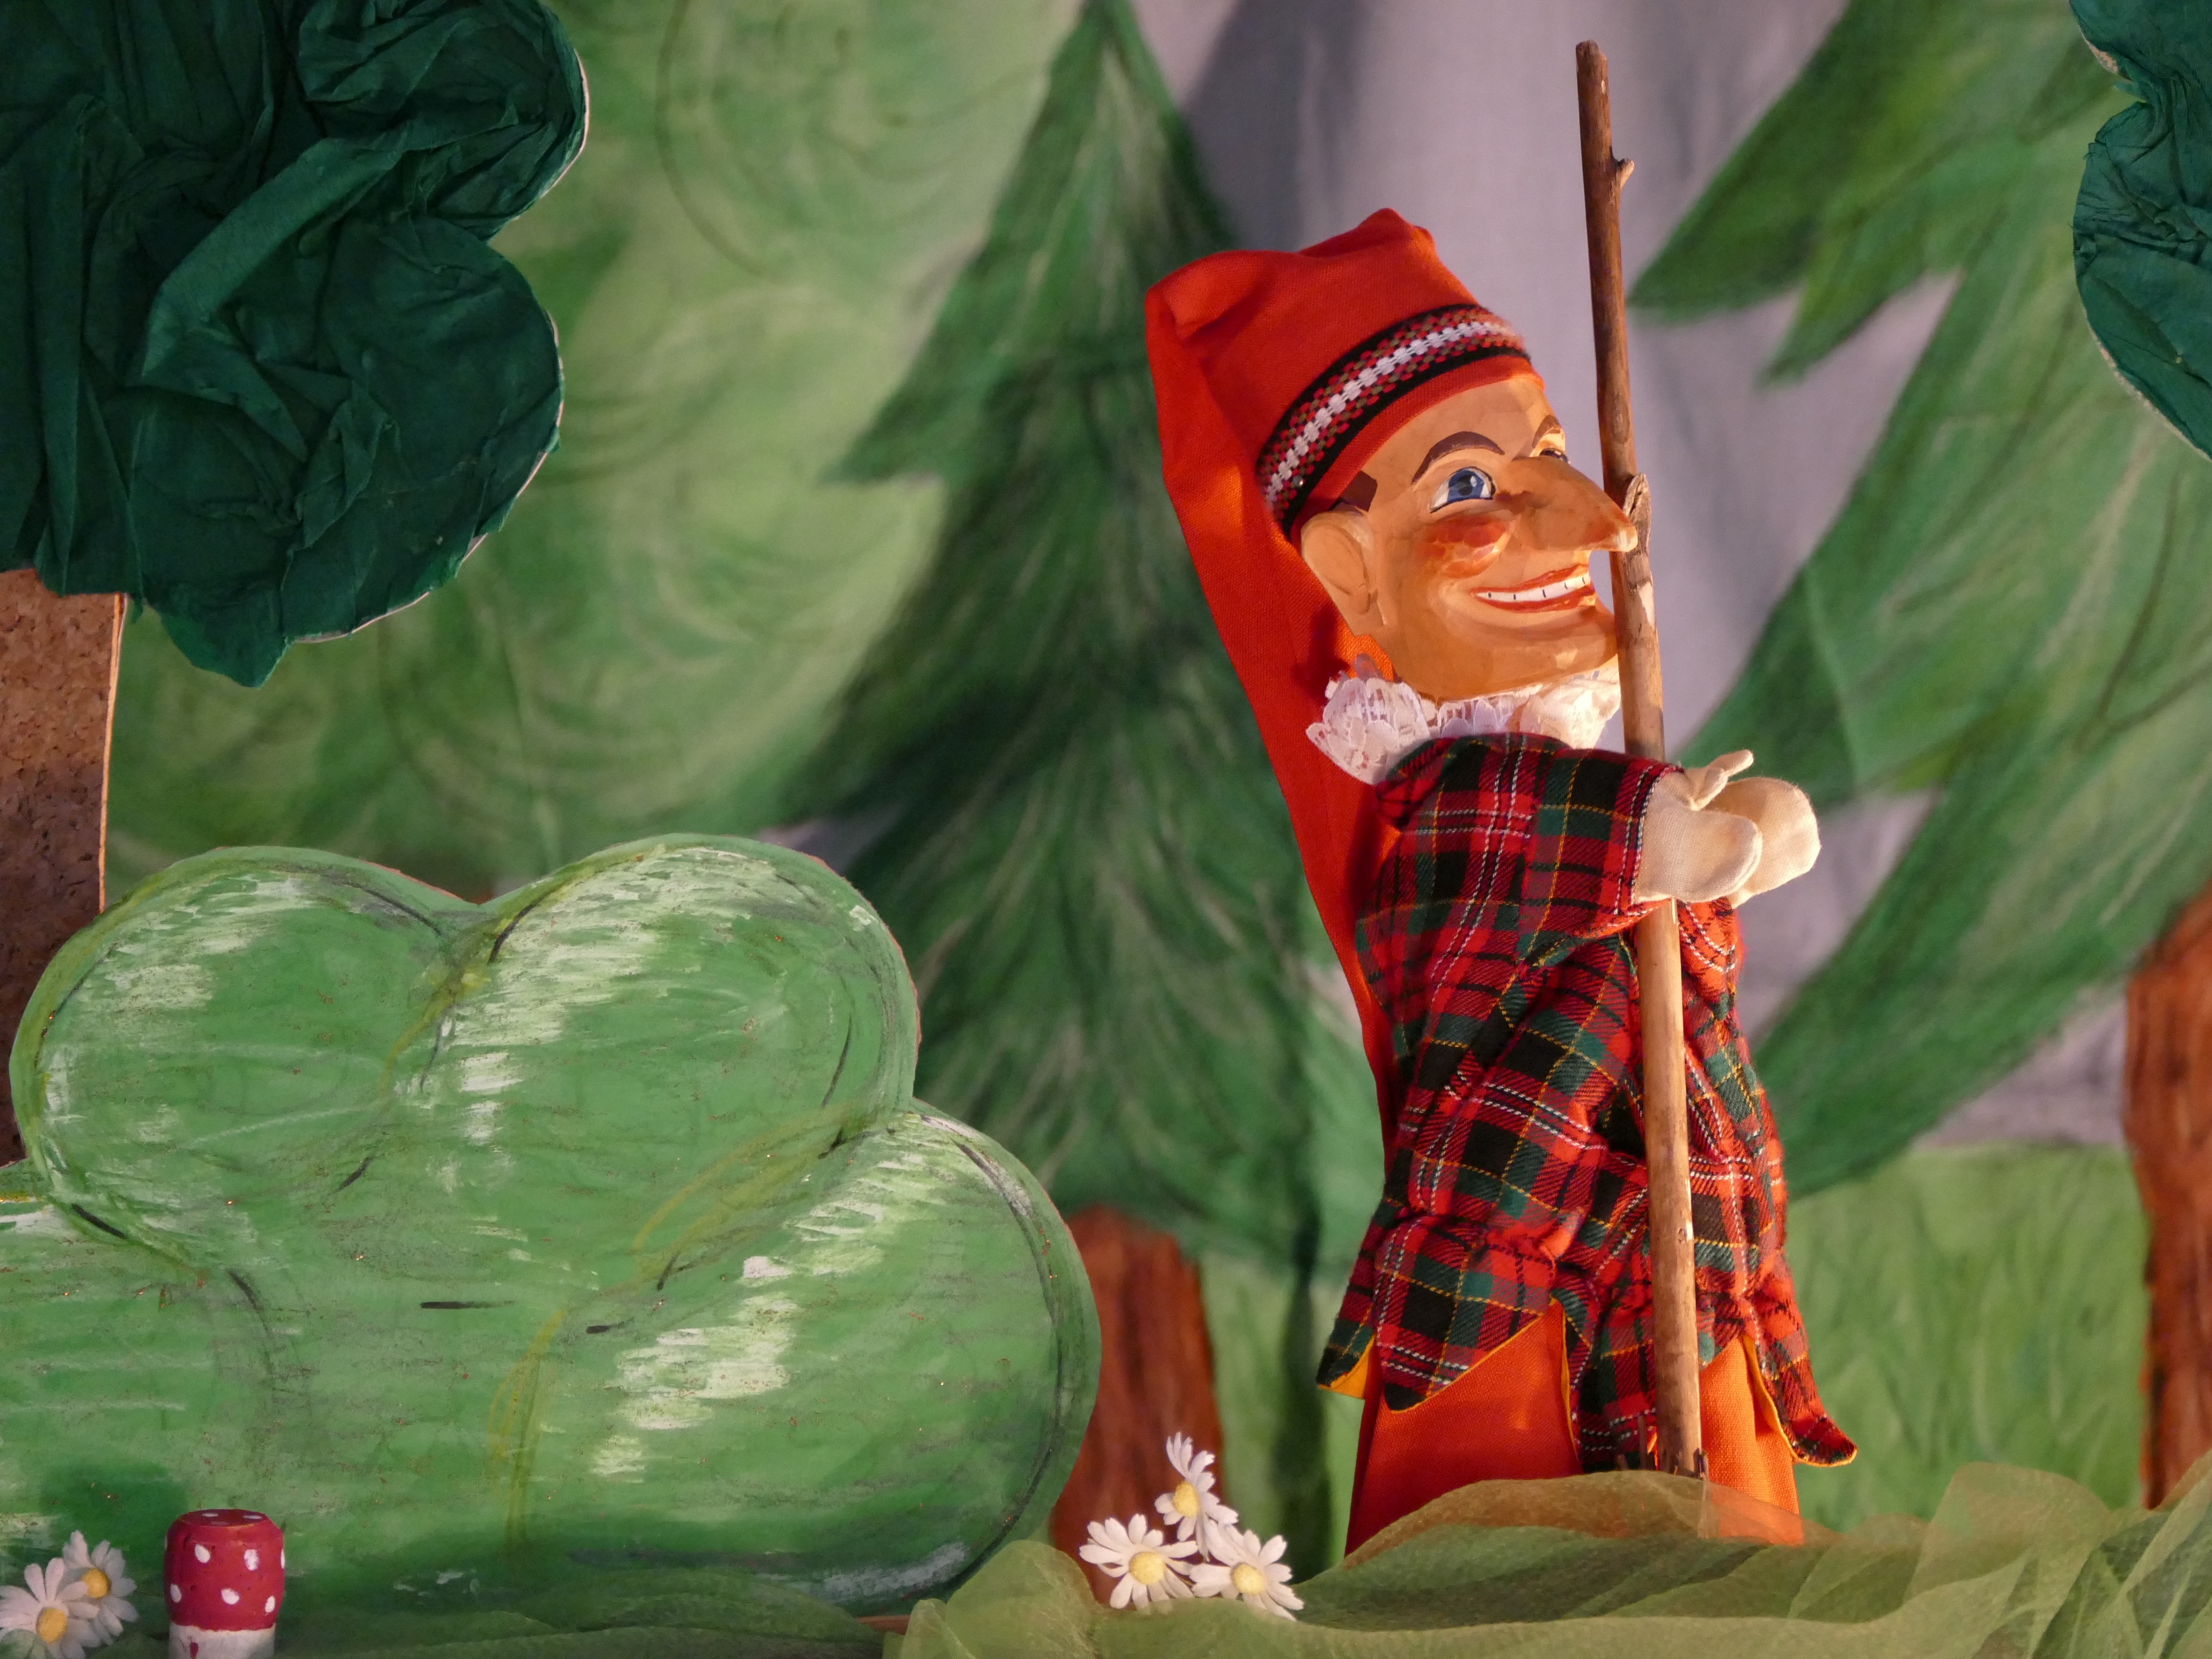
play, flower, statue, green, red, painting, doll, art, stage, figure, illustration, toys, carving, punch, garden gnome, kasper, puppet theatre, fictional character, hand puppet, hohn steiner puppet theatre, play doll